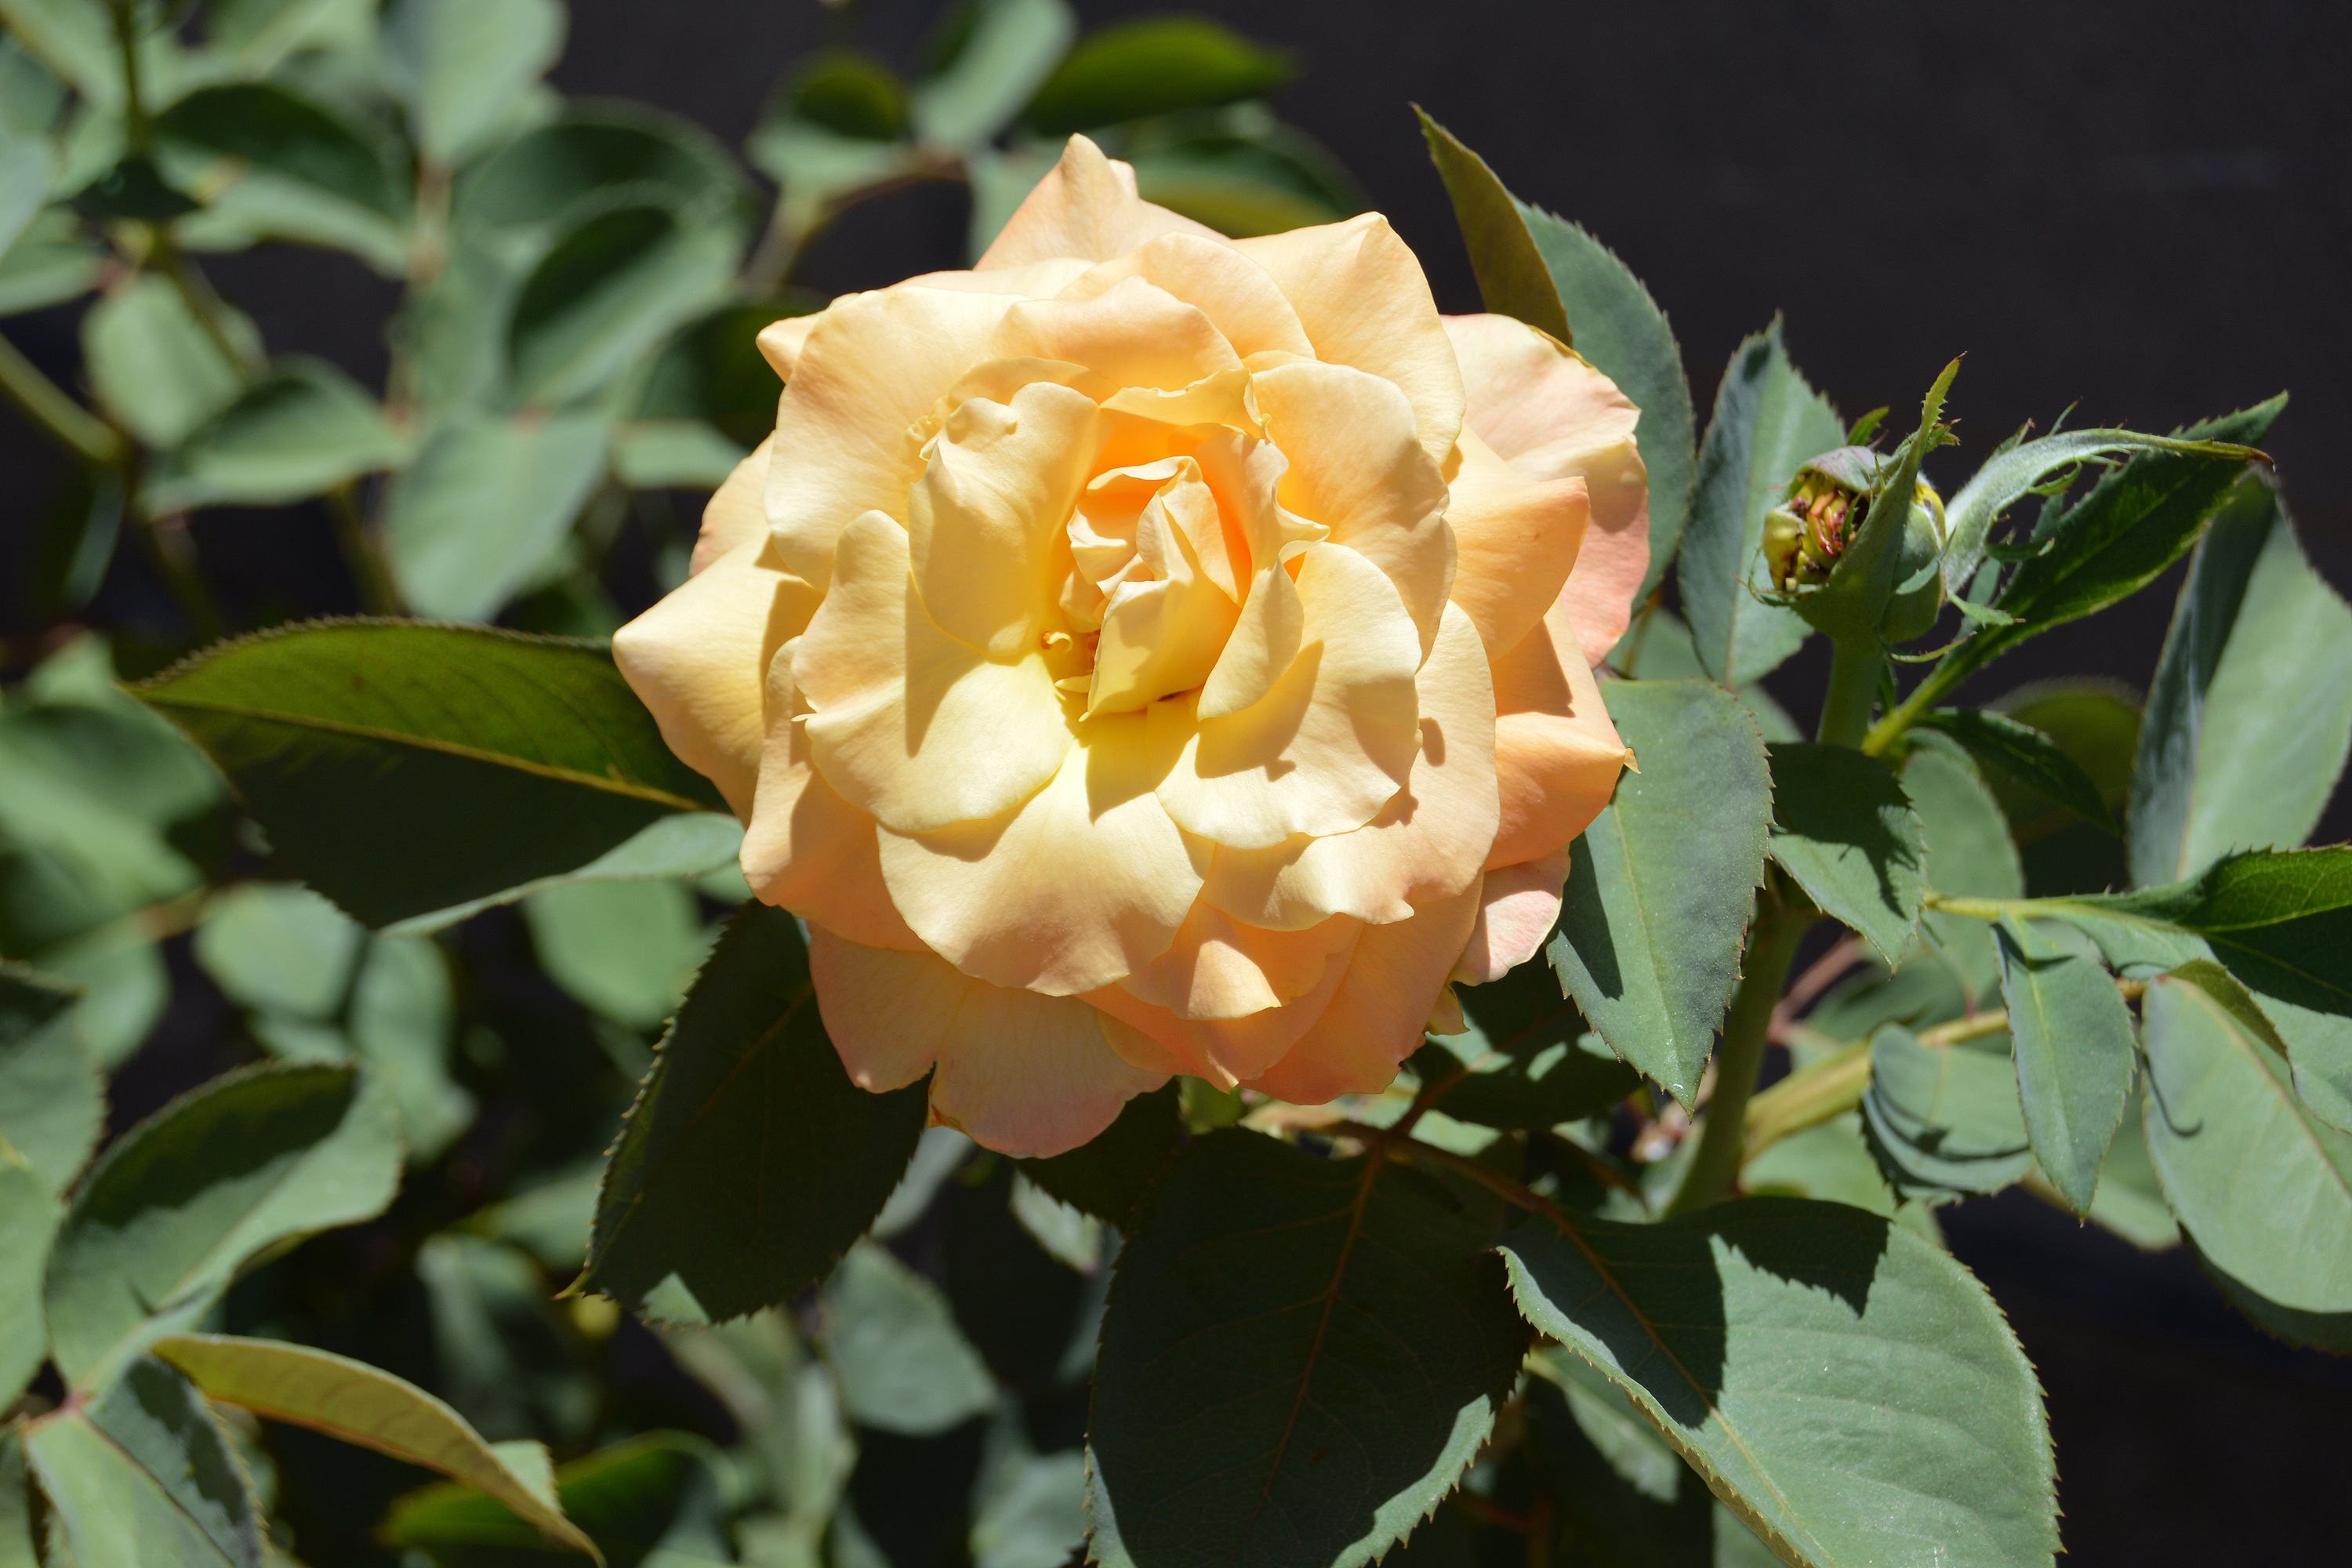
nature, blossom, plant, leaf, flower, petal, bloom, rose, color, fresh, botany, yellow, garden, flora, gardening, shrub, bright, floribunda, botanic, full bloom, flowering plant, garden roses, rose family, land plant, chris evert rose, rose order, austrian briar